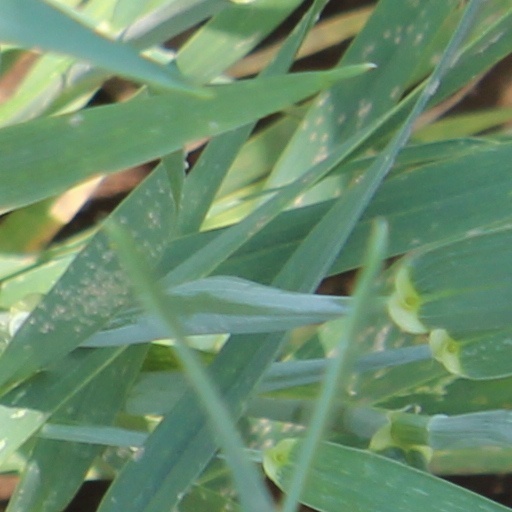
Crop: wheat